Jay Rockefeller

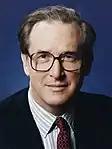

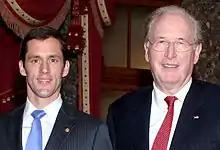
Rockefeller with fellow West Virginia Senator Carte Goodwin

In April 1992, he was the Democratic Party's finance chairman and considered running for the presidency, but pulled out after consulting with friends and advisers. He went on to strongly endorse Bill Clinton as the Democratic nominee.